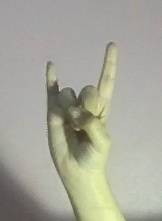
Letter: la